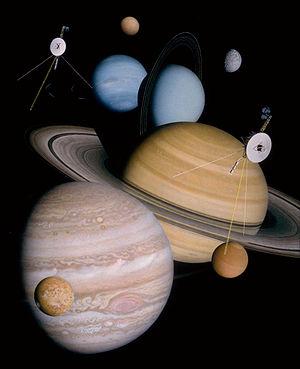
Le paradoxe de Fermi est le nom donné à une série de questions que s'est posées le physicien italien Enrico Fermi en 1950, alors qu'il débattait avec des amis de la possibilité d'une vie et d'une visite extraterrestre.